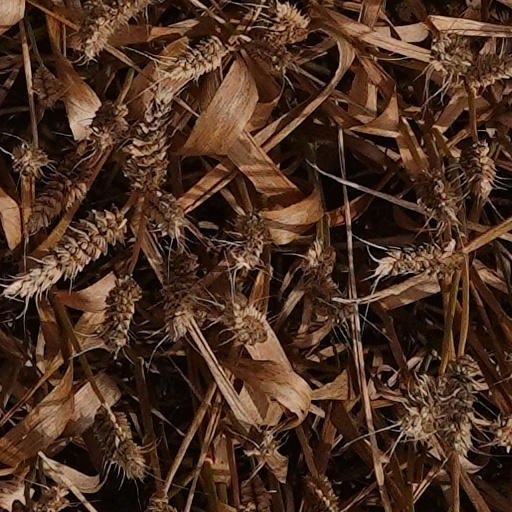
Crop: wheat